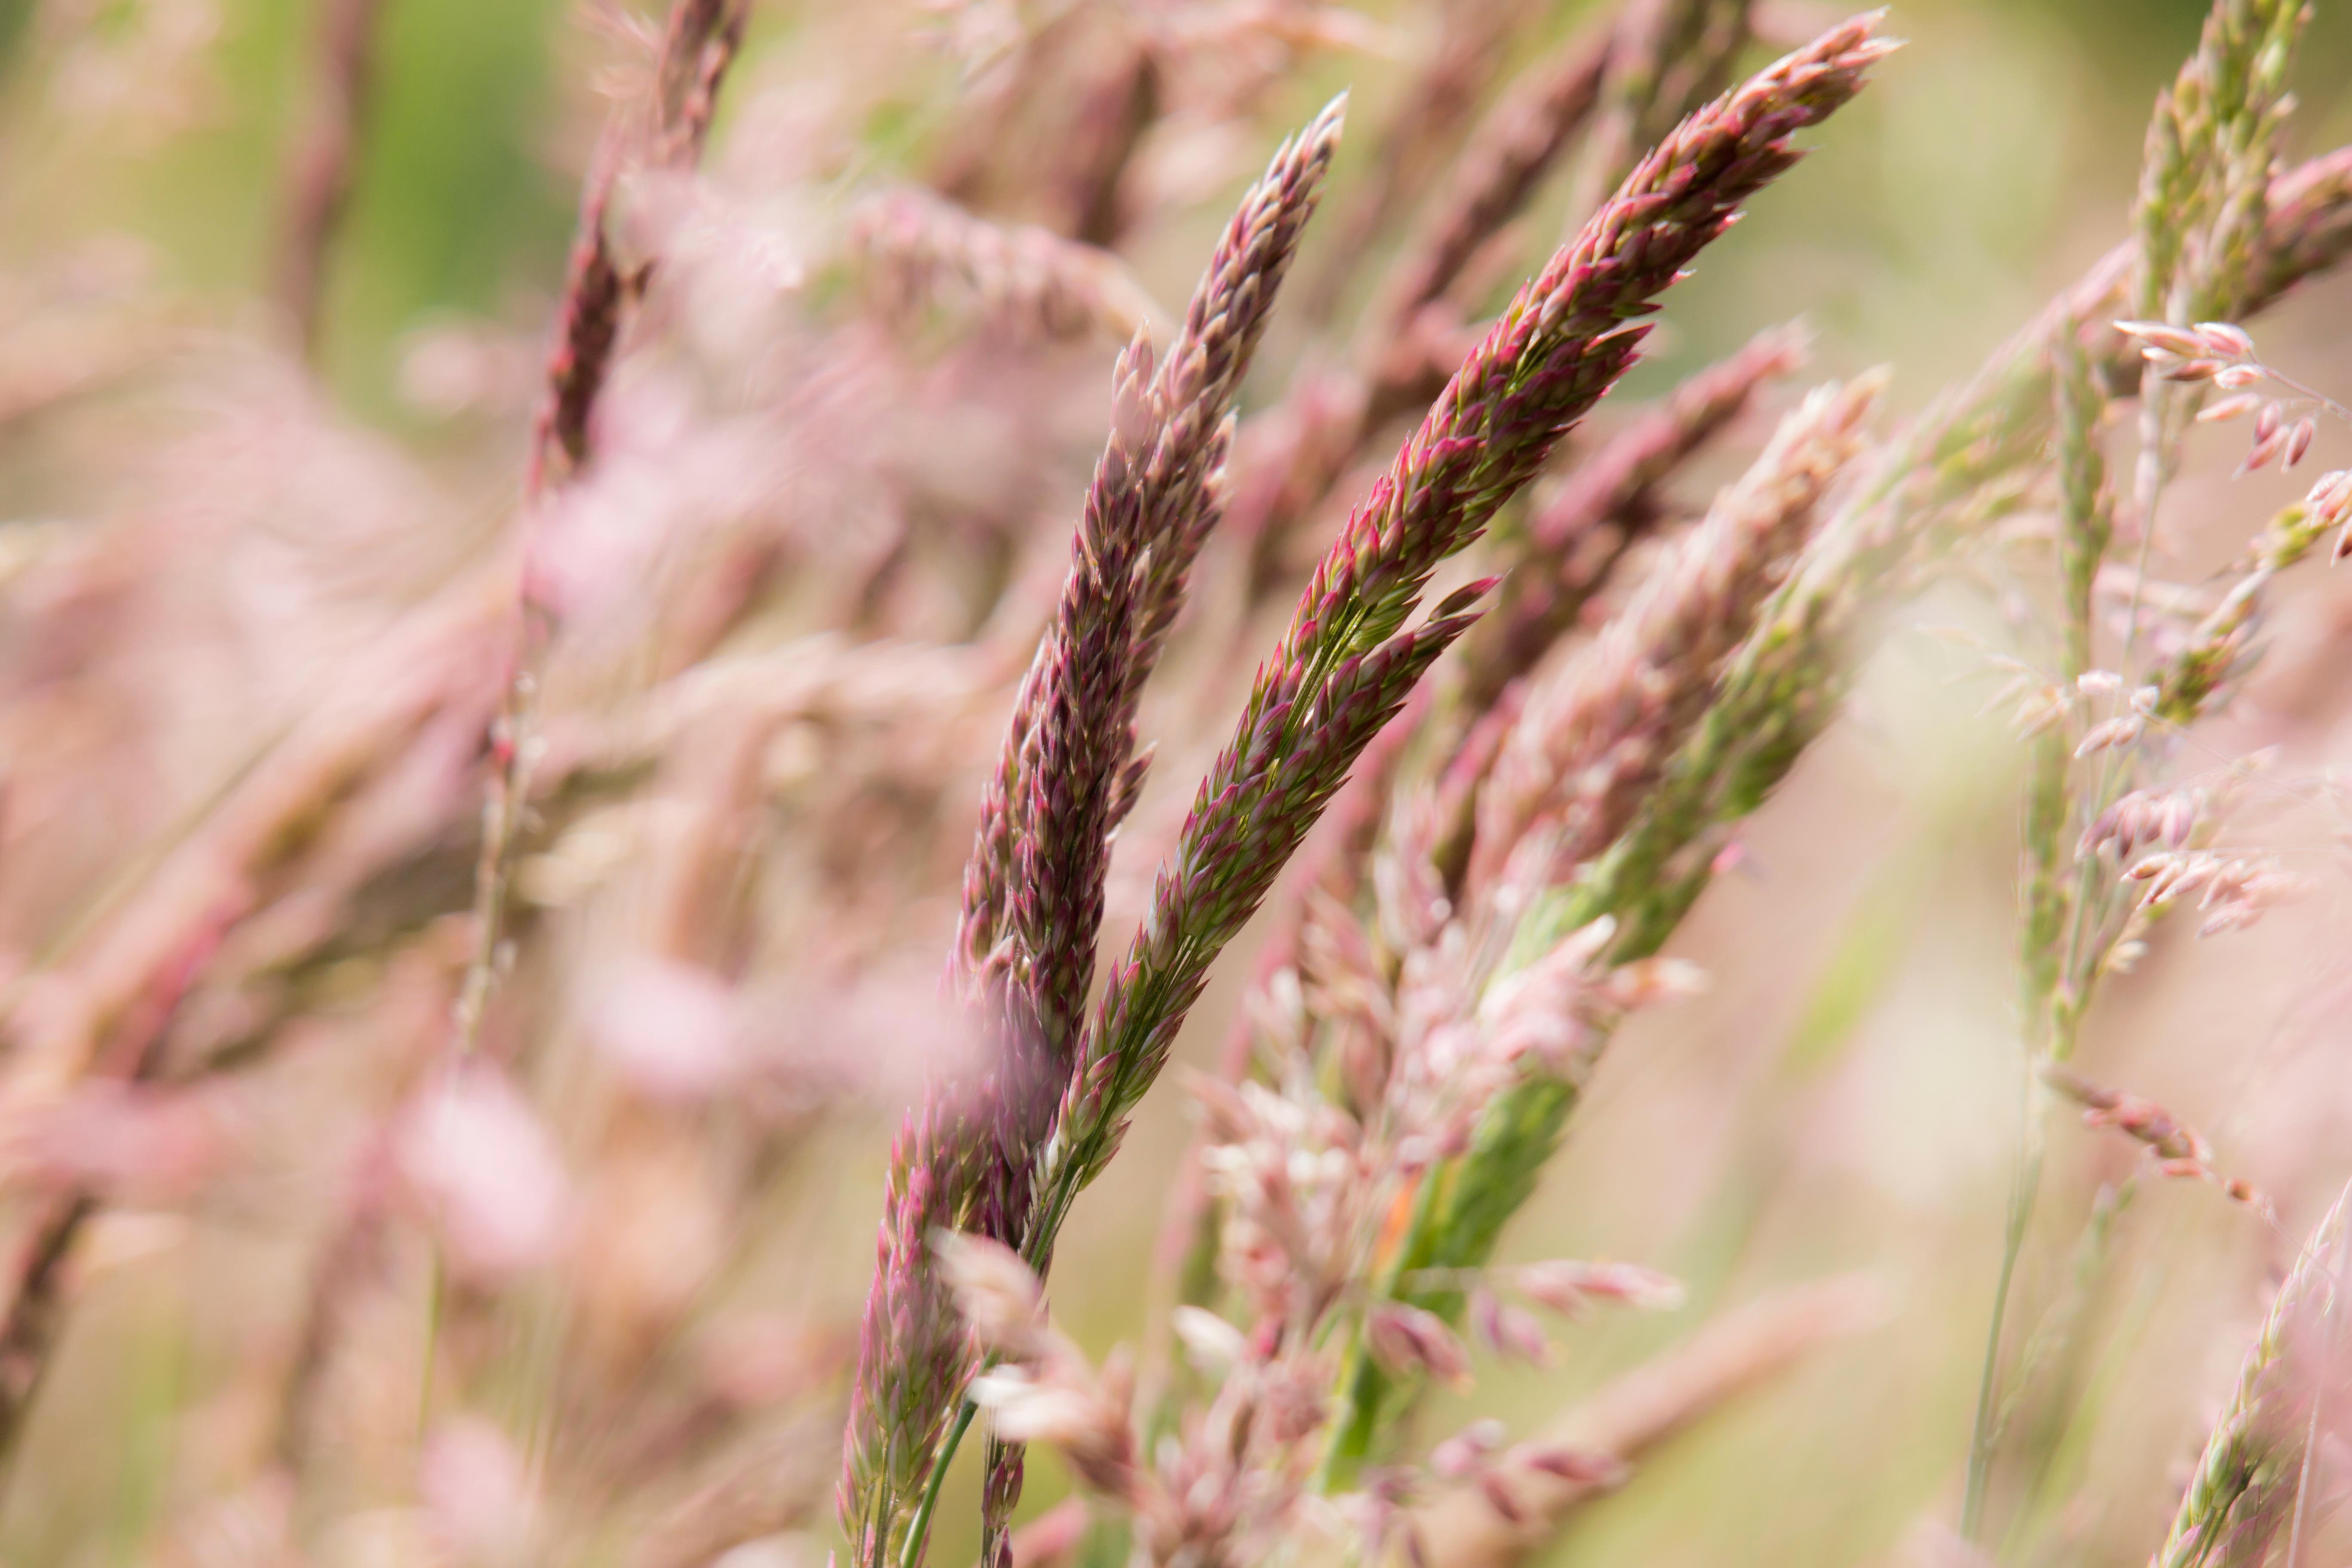
nature, grass, branch, blossom, plant, field, meadow, sunlight, leaf, flower, wild, spring, macro, botany, agriculture, flora, wildflower, close up, grasses, macro photography, flowering plant, wild grass, husk, grass family, plant stem, land plant